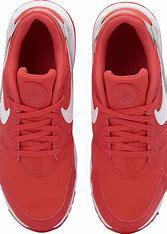
Brand: Nike
Model: LD Victory